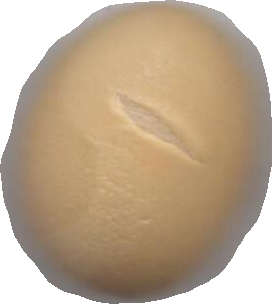
Variety: Grobogan